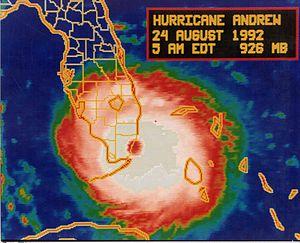
Le parc national de Biscayne est un parc national situé dans le sud de la Floride. Le littoral est couvert par la mangrove ; 95 % de la superficie du parc se compose d'eau. Il protège la baie de Biscayne, un des plus populaires sites de plongée sous-marine du monde. Parmi les espèces menacées qu'il abrite, les lamantins des Caraïbes, les crocodiles américains ou encore de nombreuses tortues de mer.